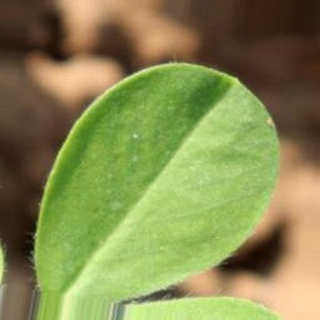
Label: healthy_groundnut